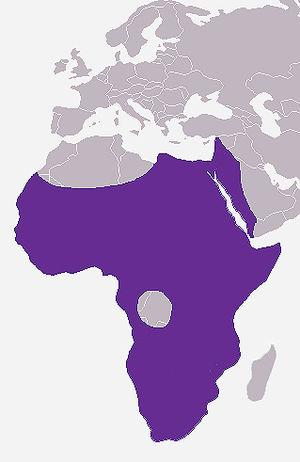
Le Daman du Cap aussi appelé Daman des rochers est une espèce de mammifère de l'ordre des Hyracoidea. Superficiellement, il ressemble à une marmotte ou un gros cochon d'Inde avec ses oreilles et sa queue courte. Il est appelé dassie en Afrique du Sud et pimbi en swahili.